Portsmouth F.C.

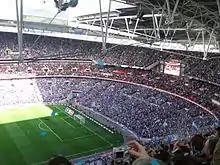
Portsmouth fans at Wembley Stadium for the 2007–08 FA Cup semi-final with West Bromwich Albion

Portsmouth had predominantly worn black socks since their first match in 1899. During the Second World War and post-war periods, the British Army's Field Marshal Sir Bernard 'Monty' Montgomery had been based at Southwick House, 5 miles to the north of Portsmouth. Montgomery regularly attended Pompey matches at Fratton Park, becoming the honorary President of Portsmouth Football Club. Following the suggestion by Montgomery, red socks were introduced by the club as a memorial to soldiers lost in wartime as red is the traditional colour of the British Army and also the colour of the Remembrance poppy. This also gave the Portsmouth team a patriotic blue, white and red appearance similar to the United Kingdom's red white and blue Union Flag. The new red socks also coincided with Portsmouth's most successful period, so the red socks were retained for good luck.